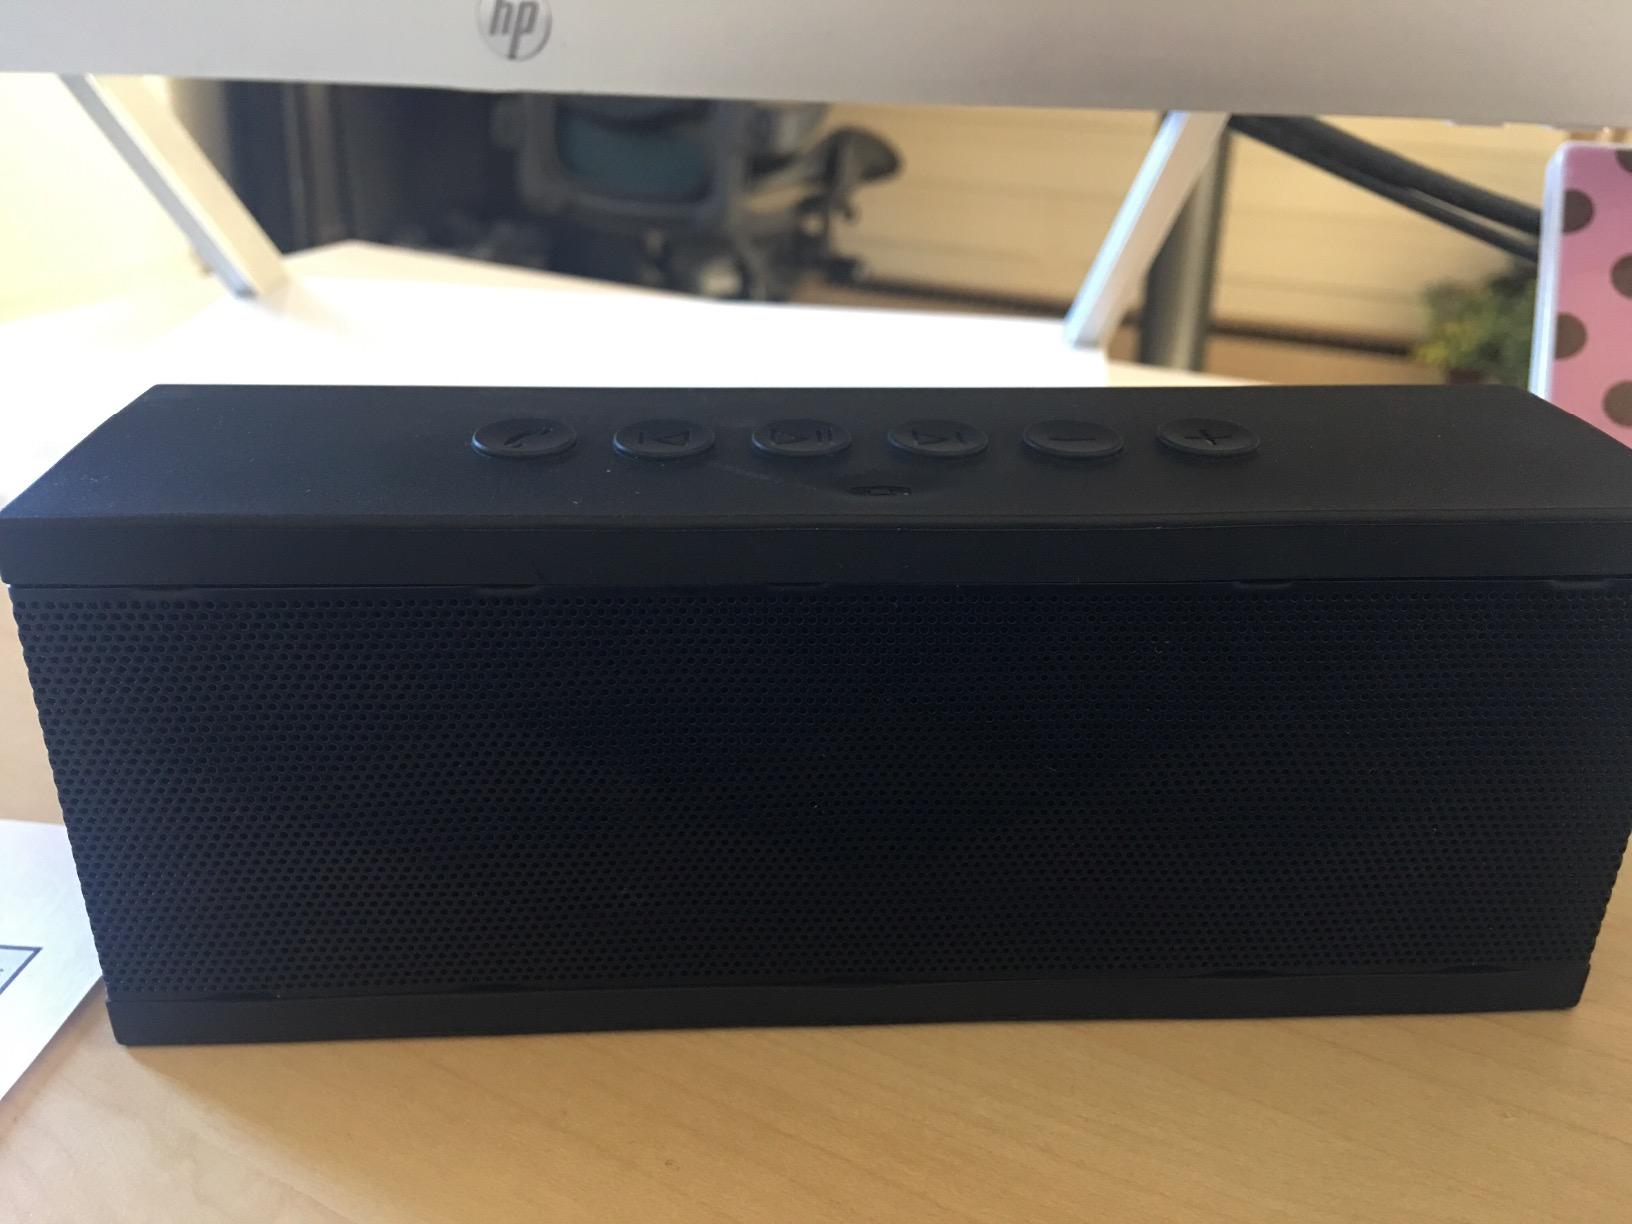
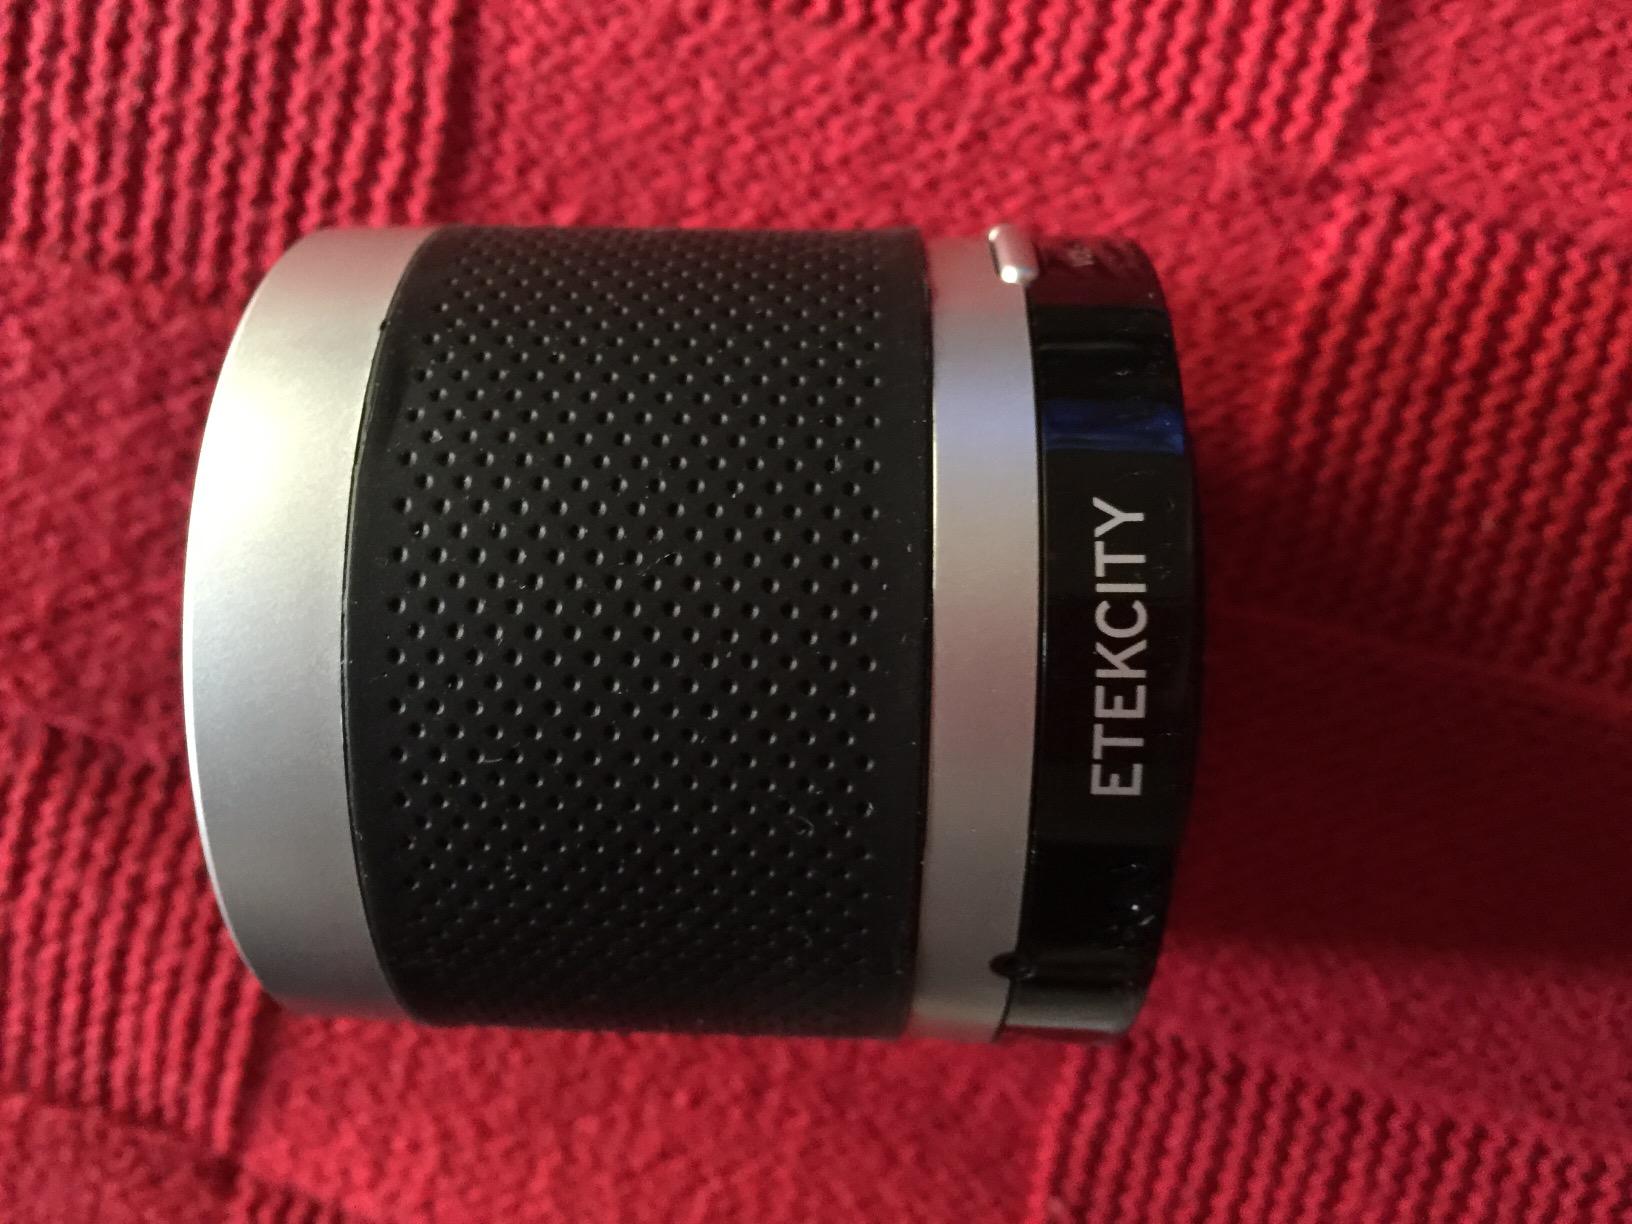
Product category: speaker
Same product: no